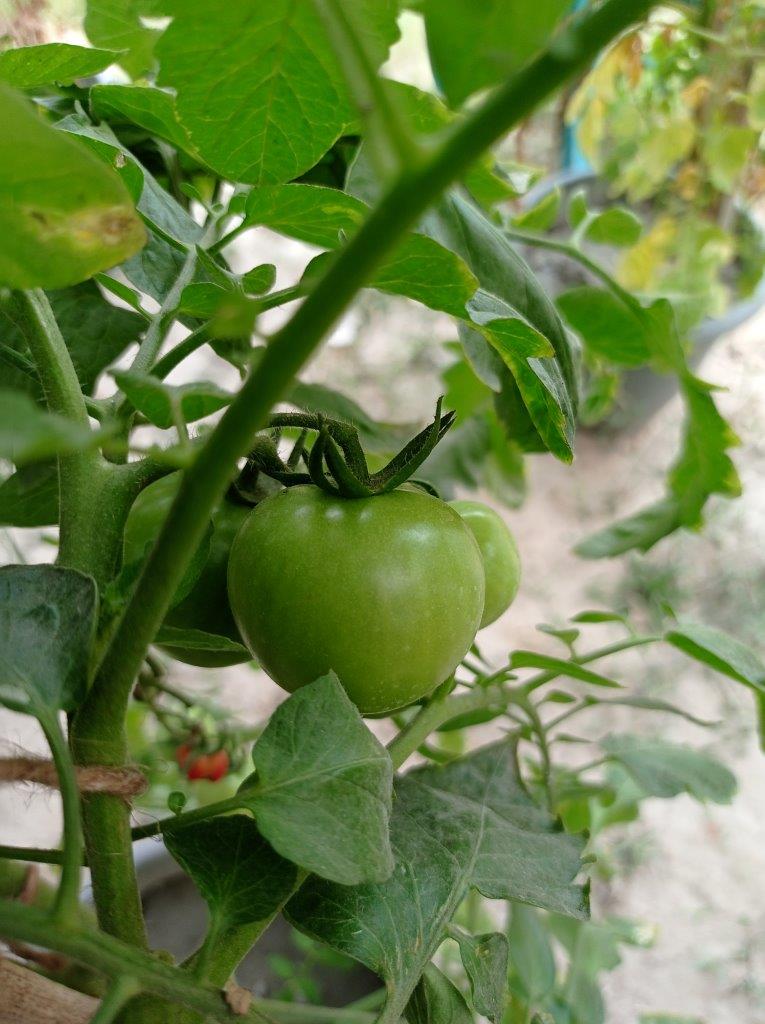
Maturity: Immature